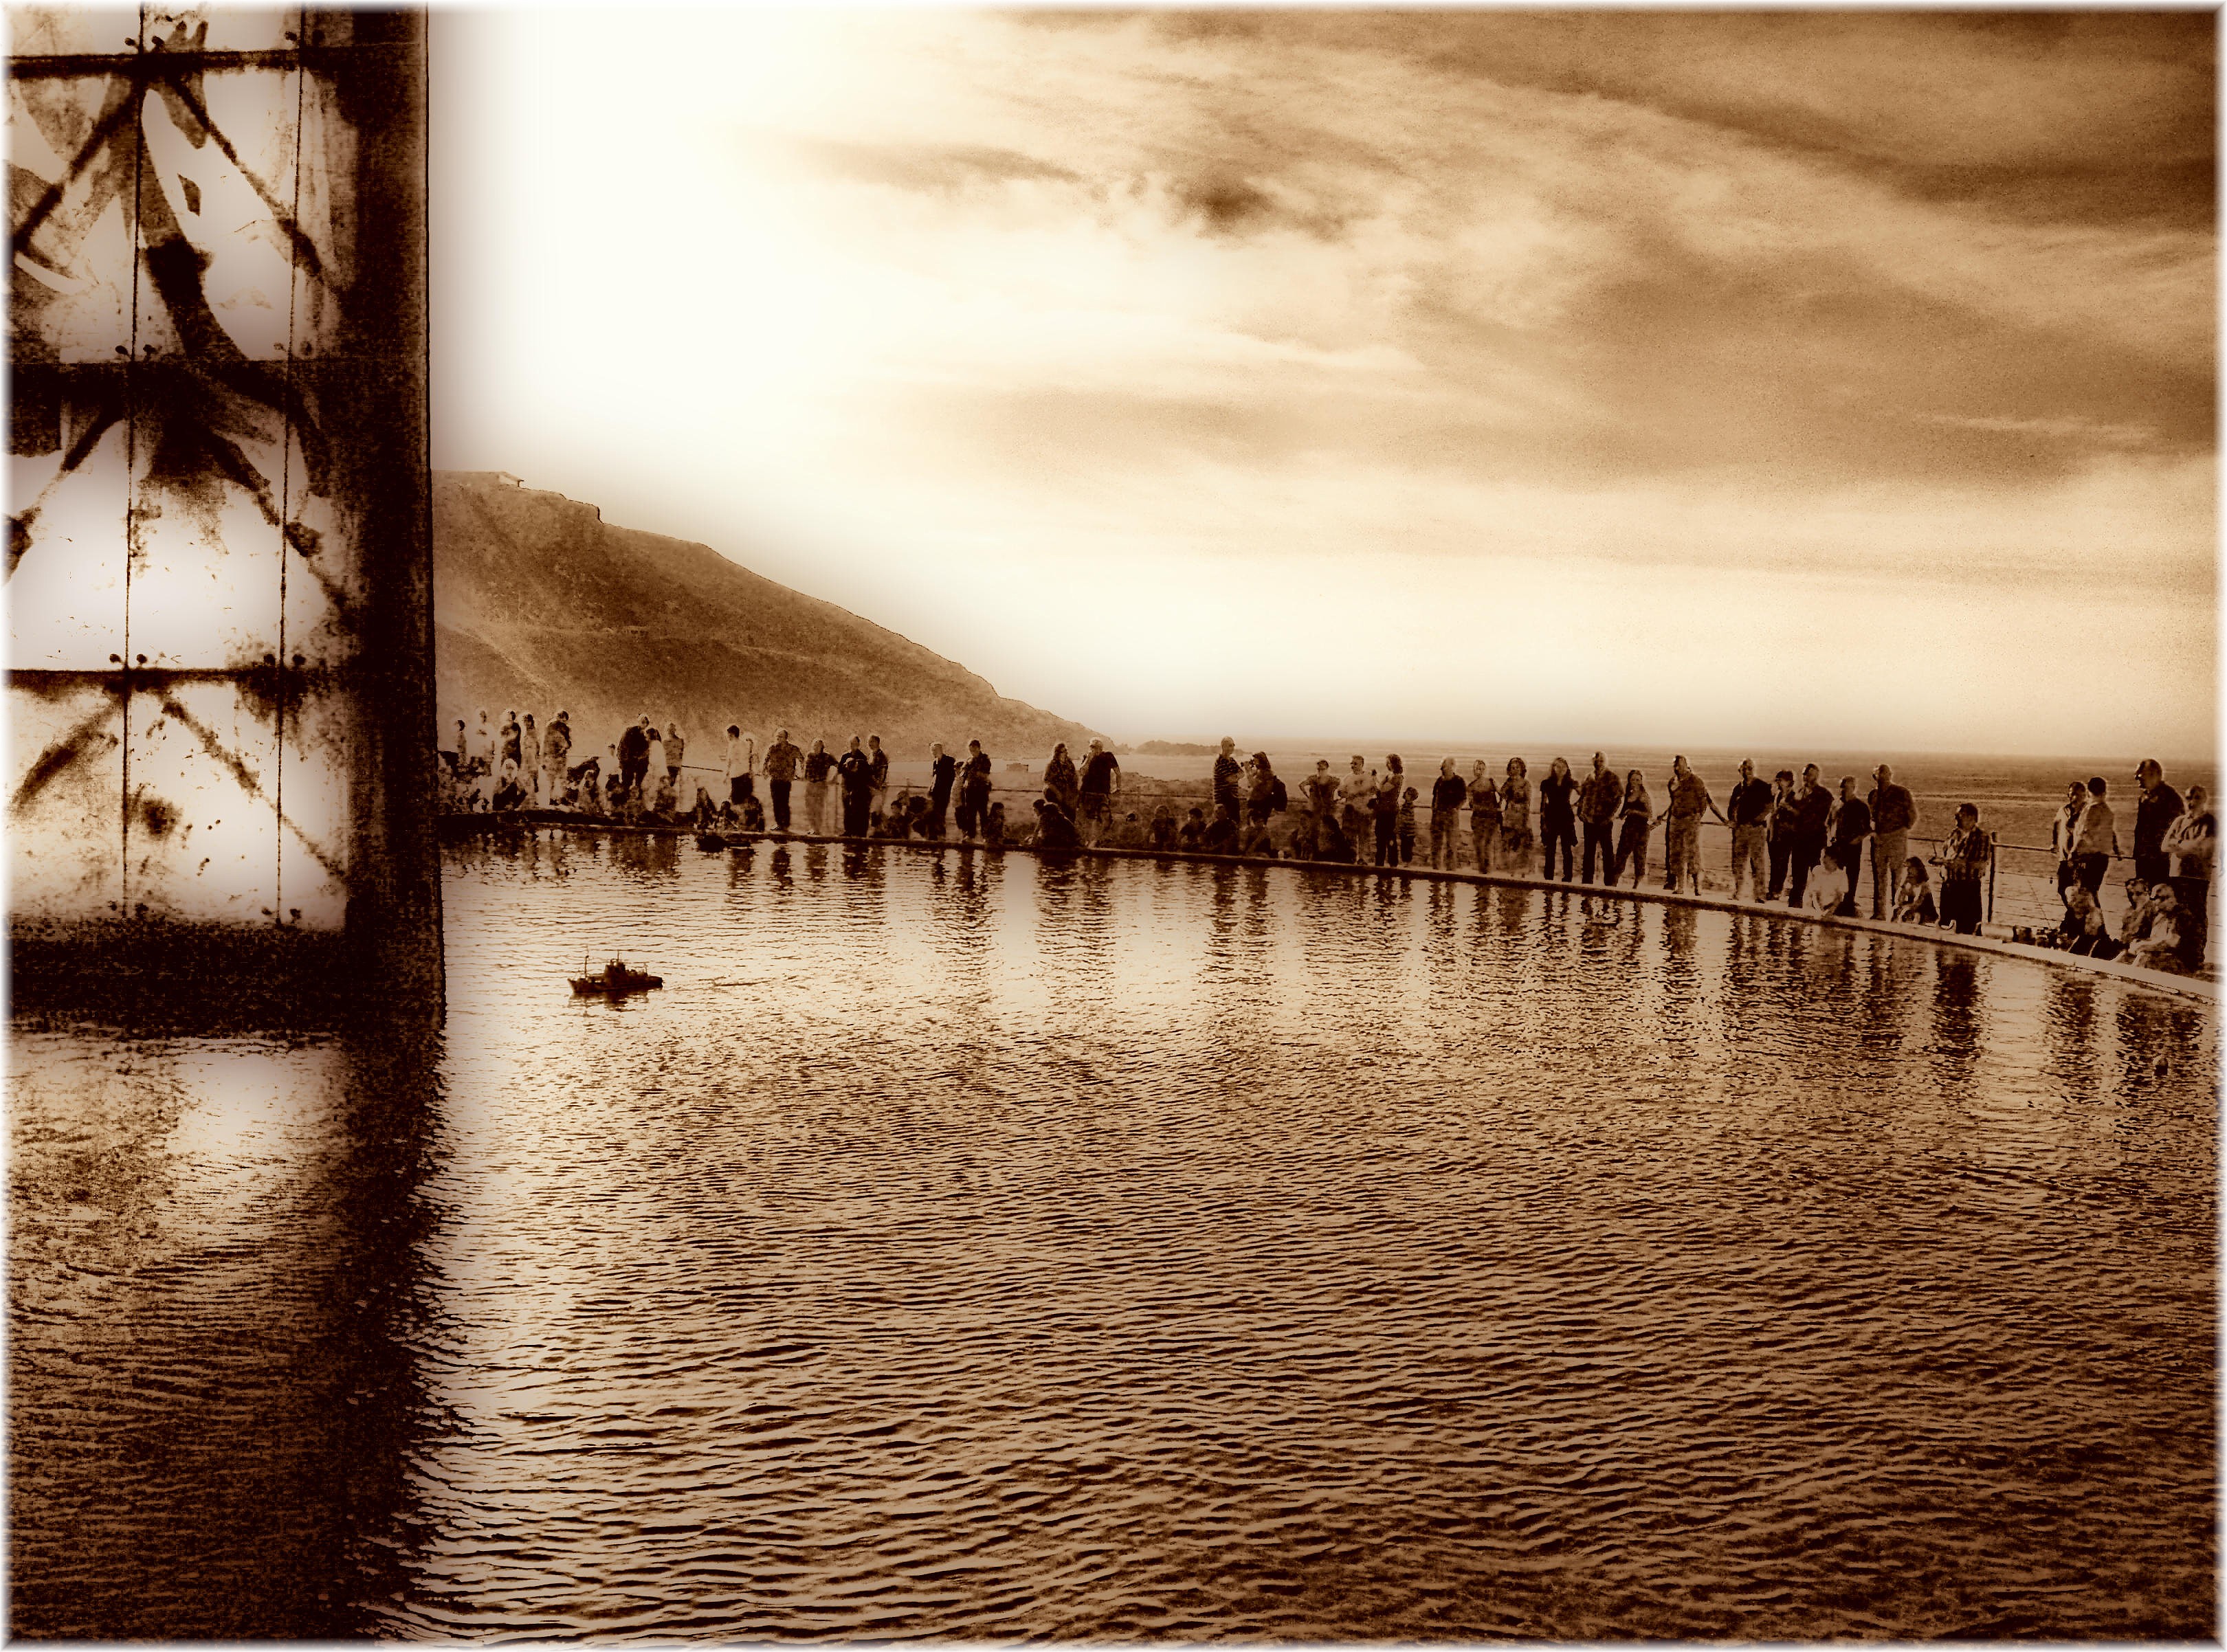
light, cloud, wood, sunset, sunlight, morning, europe, reflection, sepia, spain, photograph, europa, agua, galicia, image, shape, espana, monocromo, galiza, auga, paseomaritimo, torremileniun, lacoruna, acoru a, coru a